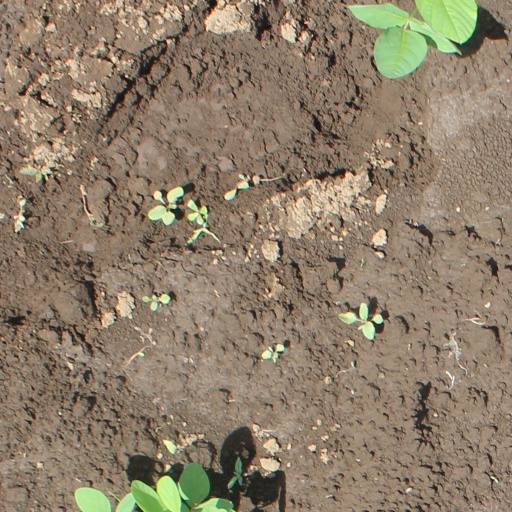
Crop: soybean